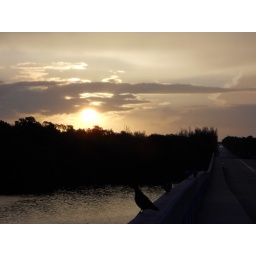
Taken from Watson Road Bridge. Piegons in bottom sitting on the bridge (Nikon Coolpix S3000)